Nakayama Station (Kanagawa)

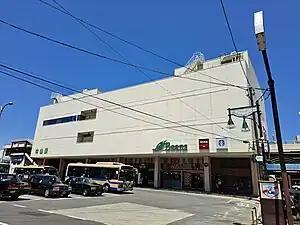
Nakayama Station South Exit, May 2023

is an interchange railway station located in Midori-ku, Yokohama, Kanagawa Prefecture, Japan, jointly operated by the East Japan Railway Company (JR East) and the Yokohama Municipal Subway.